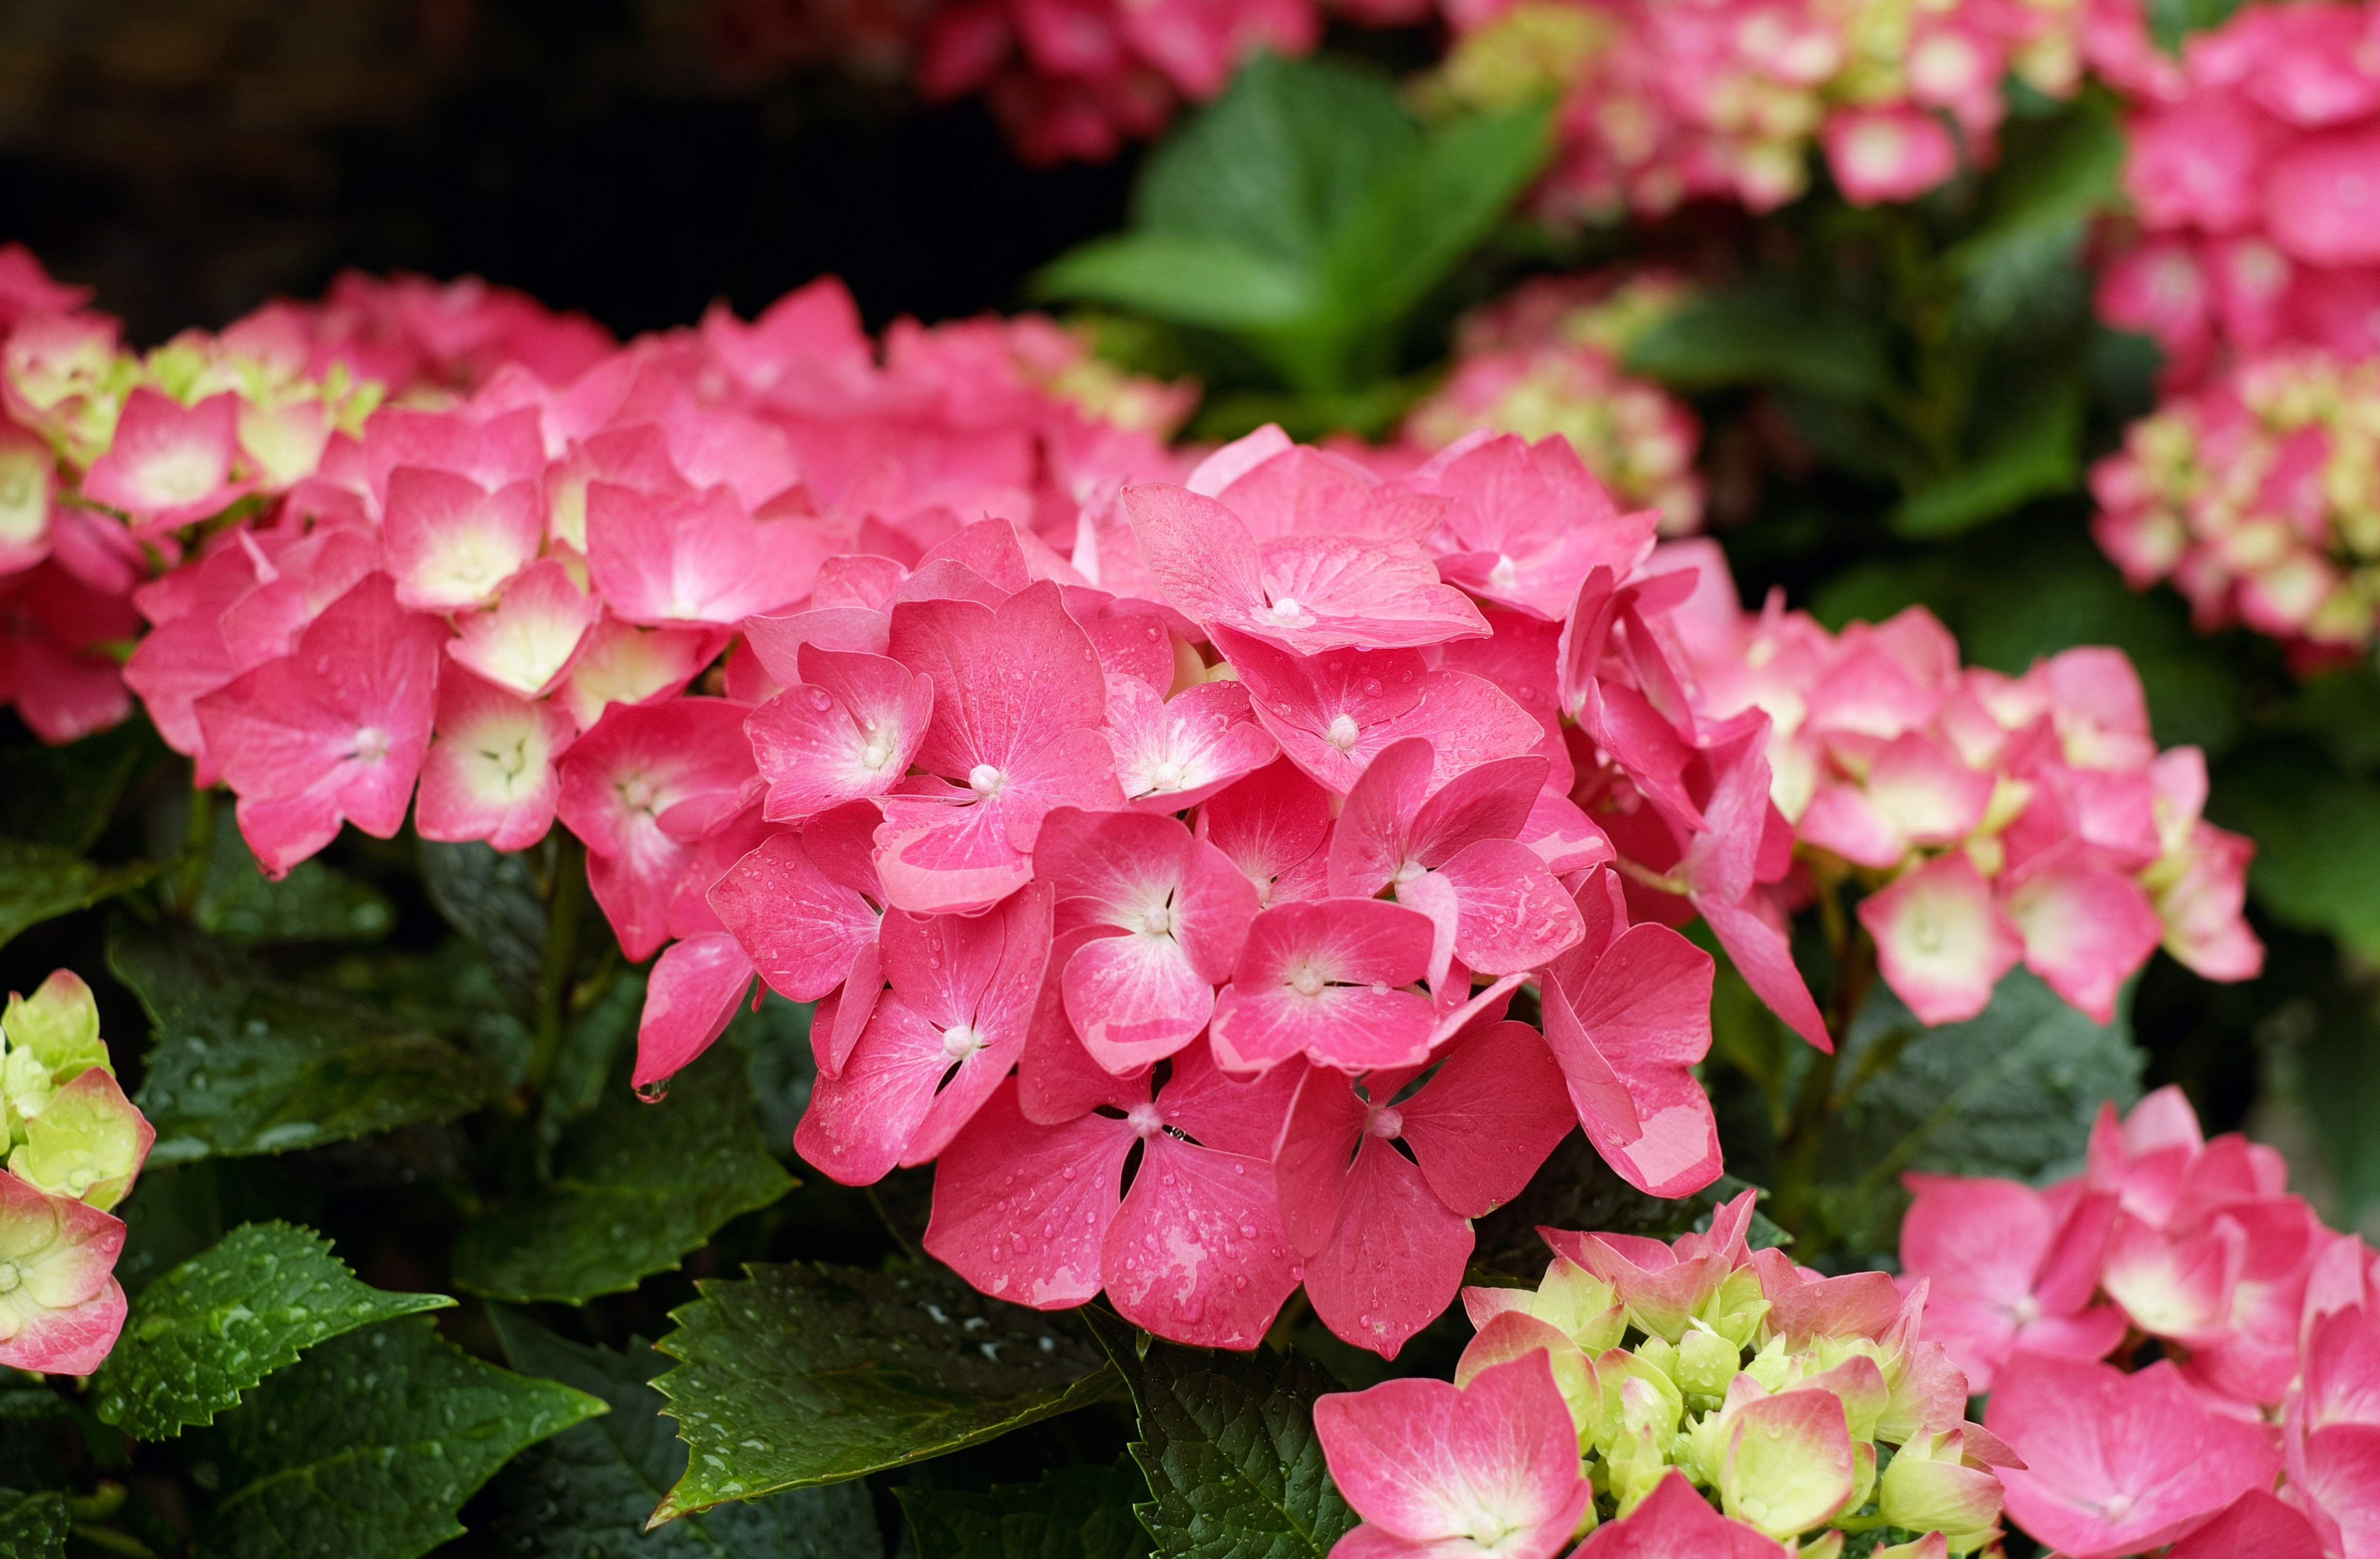
plant, rain, leaf, flower, petal, bloom, botany, garden, pink, flora, hydrangea, flowers, shrub, flowering plant, hydrangeaceae, cornales, annual plant, land plant